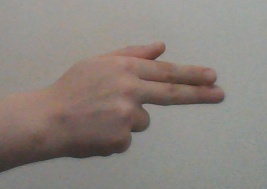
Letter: ghain